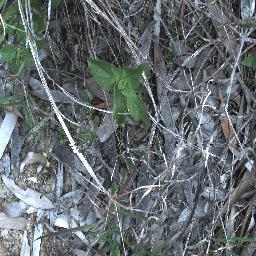
Label: siam_weed